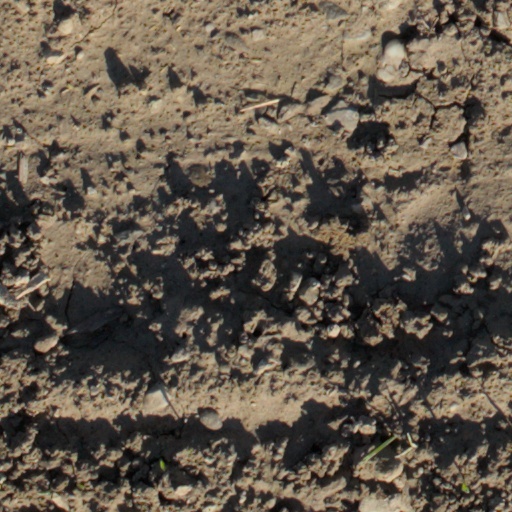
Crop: wheat